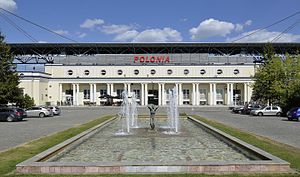
Polonia Warszawa
Klub Sportowy Polonia Warszawa er en polsk fodboldklub fra hovedstaden Warszawa. Klubben spiller i III Liga og har hjemmebane på Stadion Polonii. Klubben blev grundlagt i 1911 og har siden da vundet to polske mesterskaber og to pokaltitler.